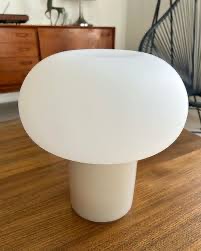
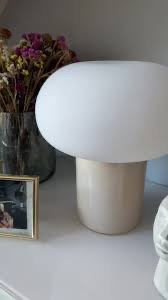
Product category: misc
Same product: yes